97th (The London Scottish) Heavy Anti-Aircraft Regiment, Royal Artillery

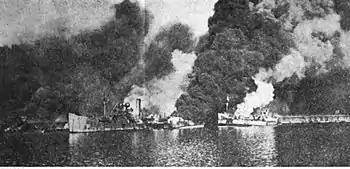
Allied shipping burns after the 2/3 December 1944 air raid on Bari.

The Blitz ended in mid-May 1941 when "Luftwaffe" units were transferred for the German invasion of Russia (Operation Barbarossa), but AA Command continued to expand. 97th HAA Regiment supplied a cadre of experienced officers and other ranks to 209th HAA Training Rgt at Blandford Camp to form a new 471 HAA Bty on 7 August 1941, but this battery was disbanded before being assigned to a regiment. The regiment provided another cadre to form 514 (Mixed) HAA Bty at 207th HAA Training Rgt at Devizes on 26 January 1942; this battery later joined 151st (Mixed) HAA Rgt. ('Mixed' units were those into which women of the Auxiliary Territorial Service were integrated.)